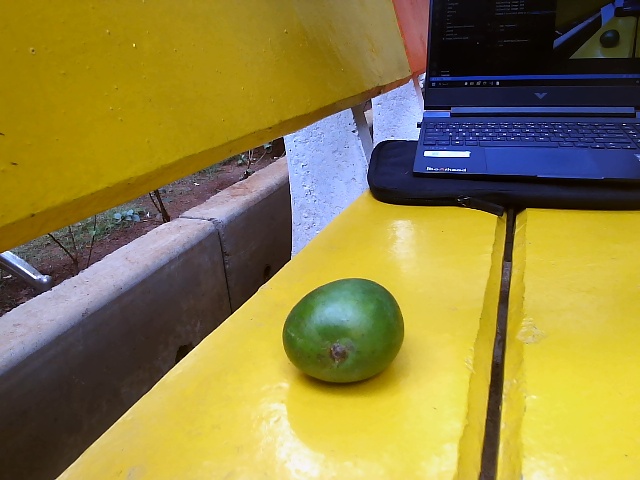
Label: Raw_Mango